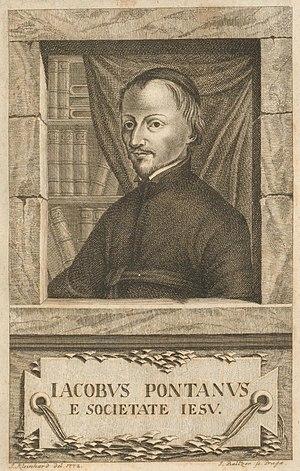
Philologue et humaniste, né à Brüx en 1542, mort à Augsbourg le 25 novembre 1626, Jacobus Pontanus entra dans l'ordre des jésuites, se livra à l'enseignement des langues anciennes et de la rhétorique, forma un grand nombre d'élèves distingués et composa des ouvrages élémentaires qui, pendant près d'un siècle, furent adoptés dans l'enseignement.